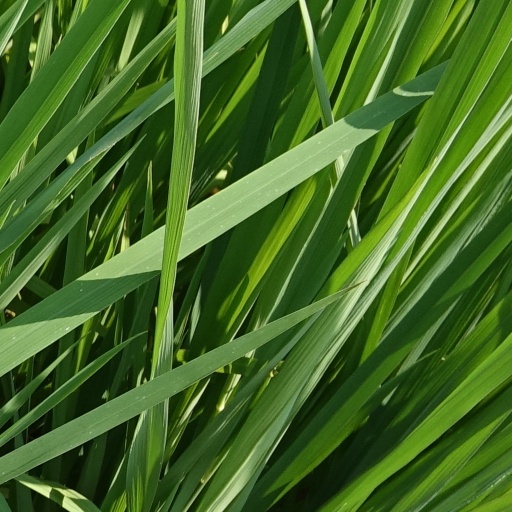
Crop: rice